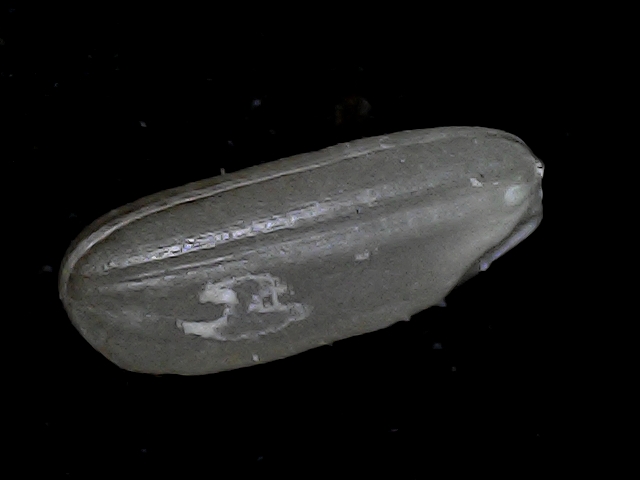
Rice variety: BD79